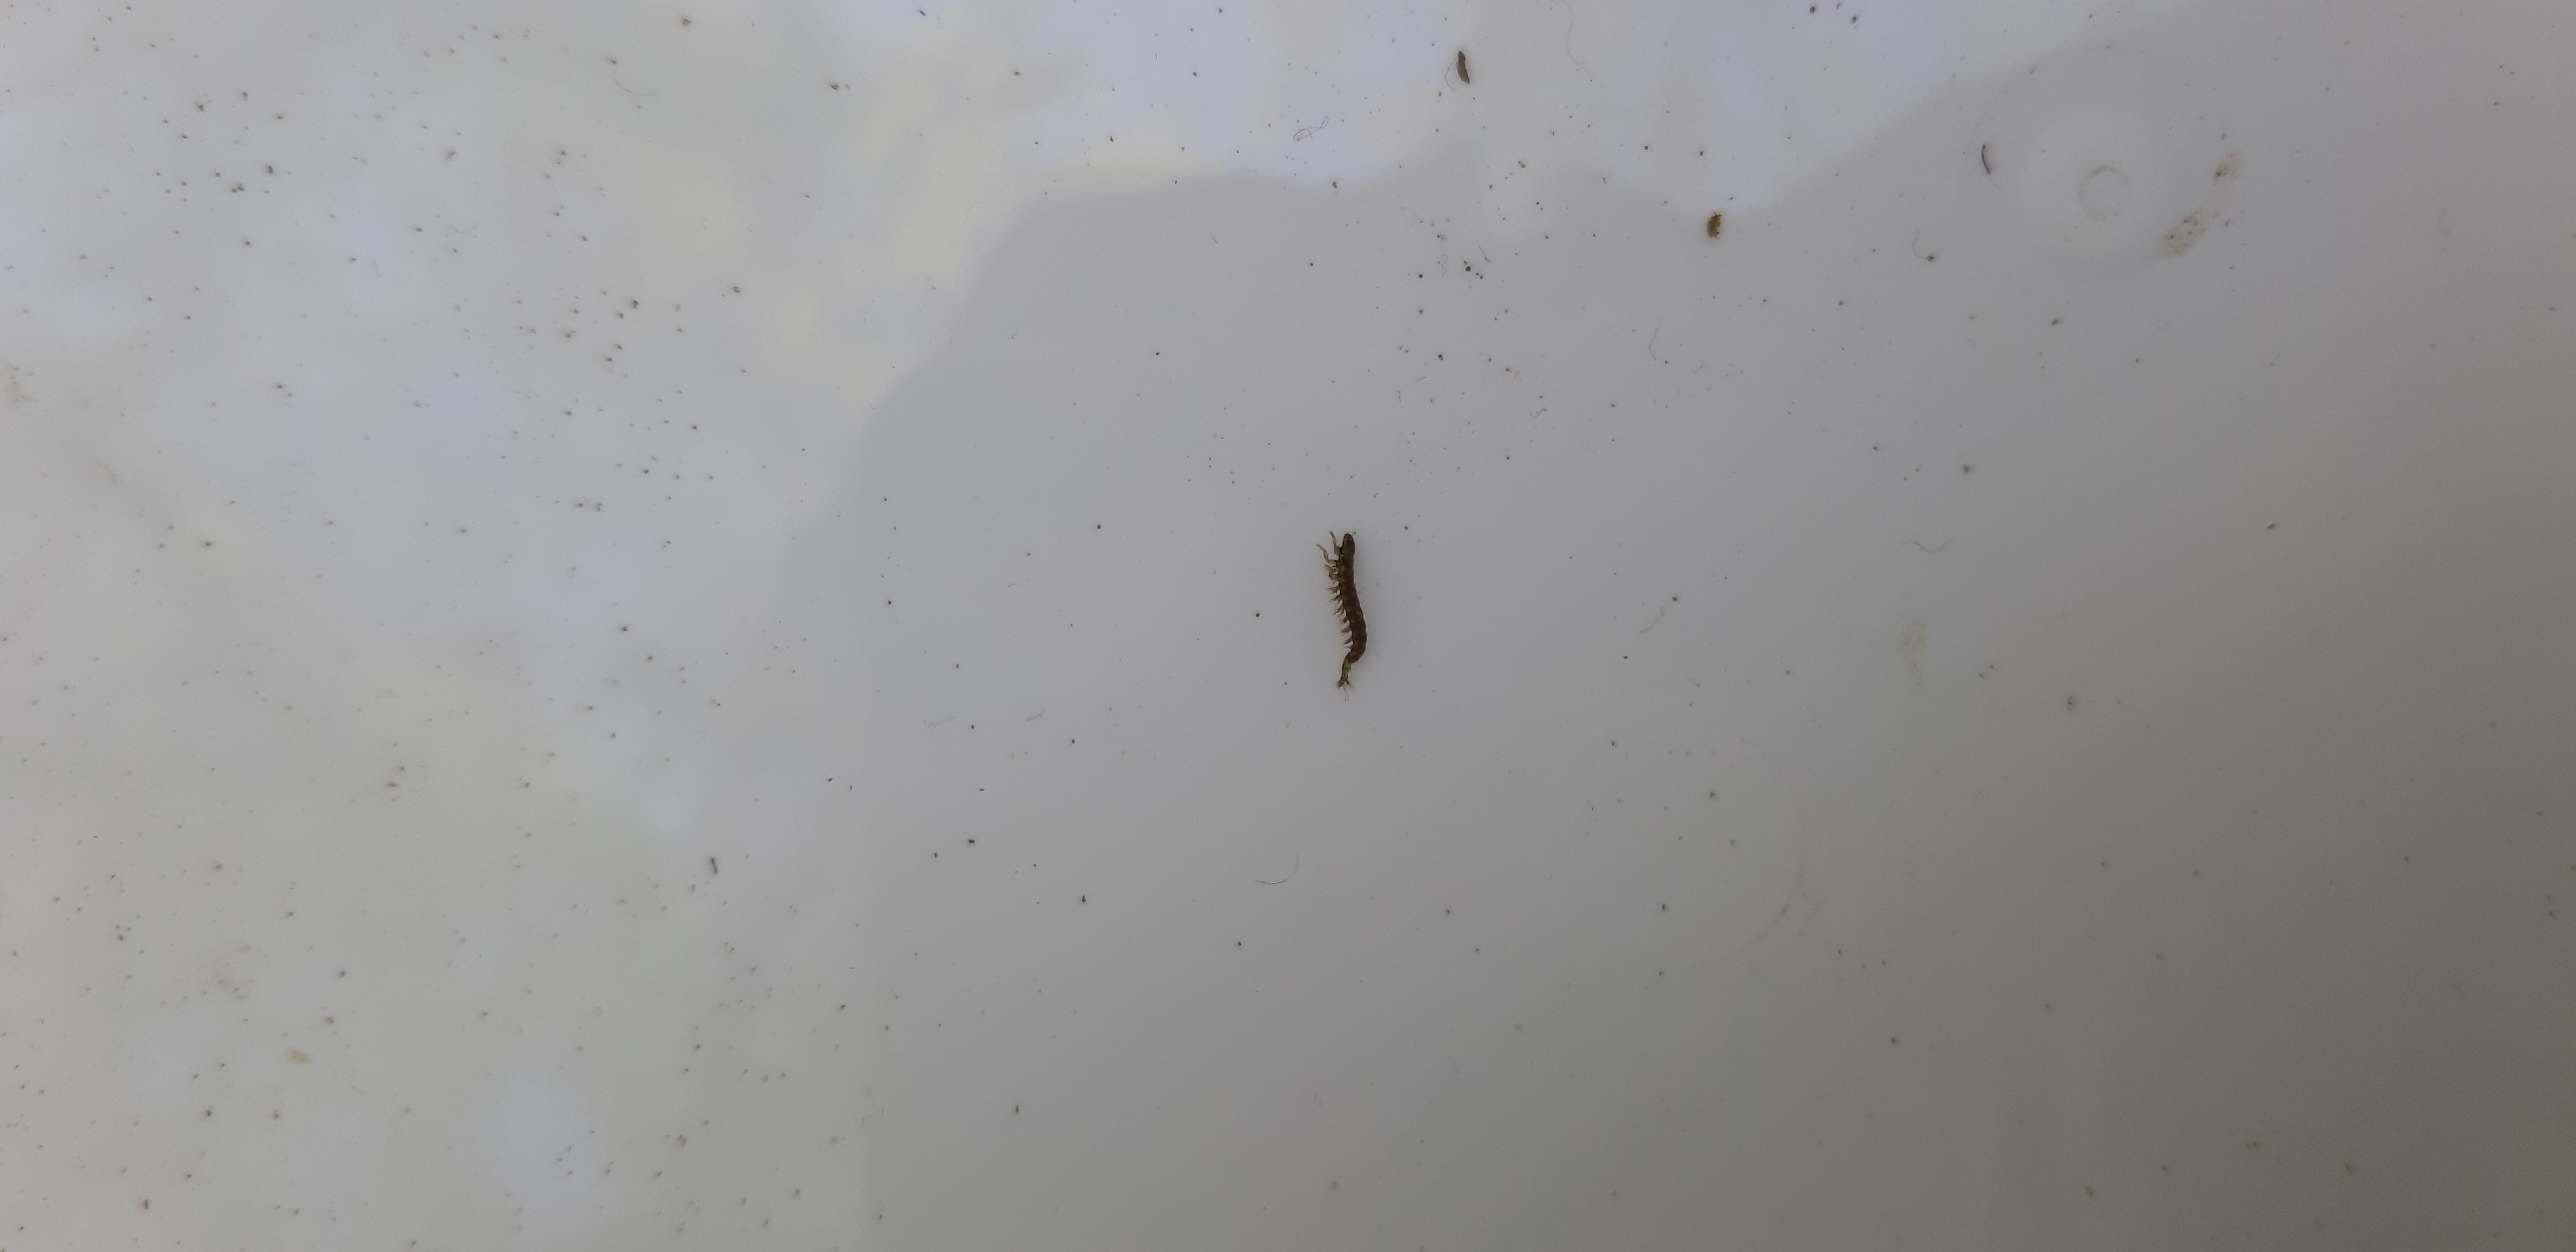
Macroinvertebrate group: caddisflies